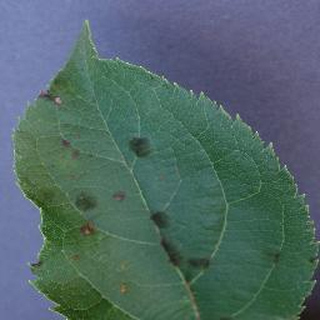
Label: apple_apple_scab